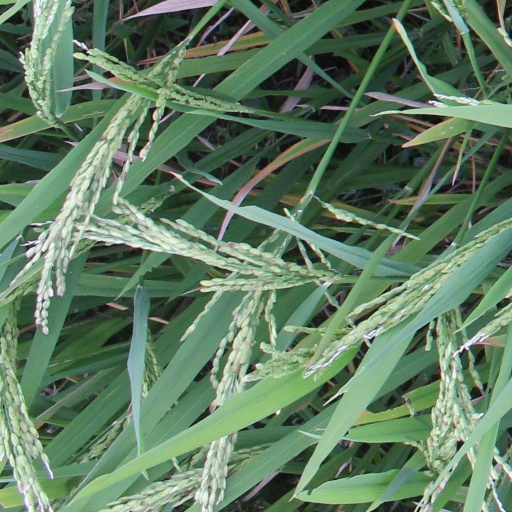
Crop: rice